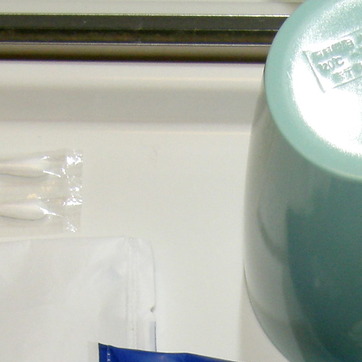
Material: plastic